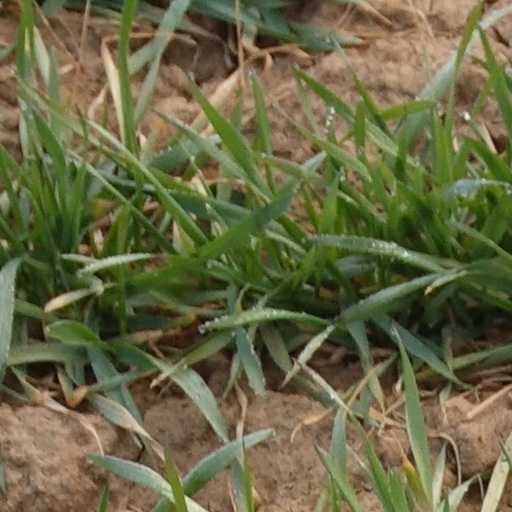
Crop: wheat